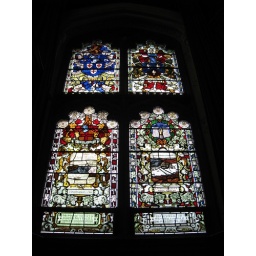
Stained glass windows in the Guildhall, Londonderry, Northern Ireland